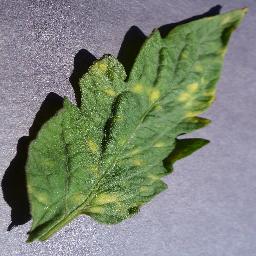
Label: Tomato___Leaf_Mold